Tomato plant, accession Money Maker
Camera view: vertical (180 deg); turntable rotation: 330 degrees
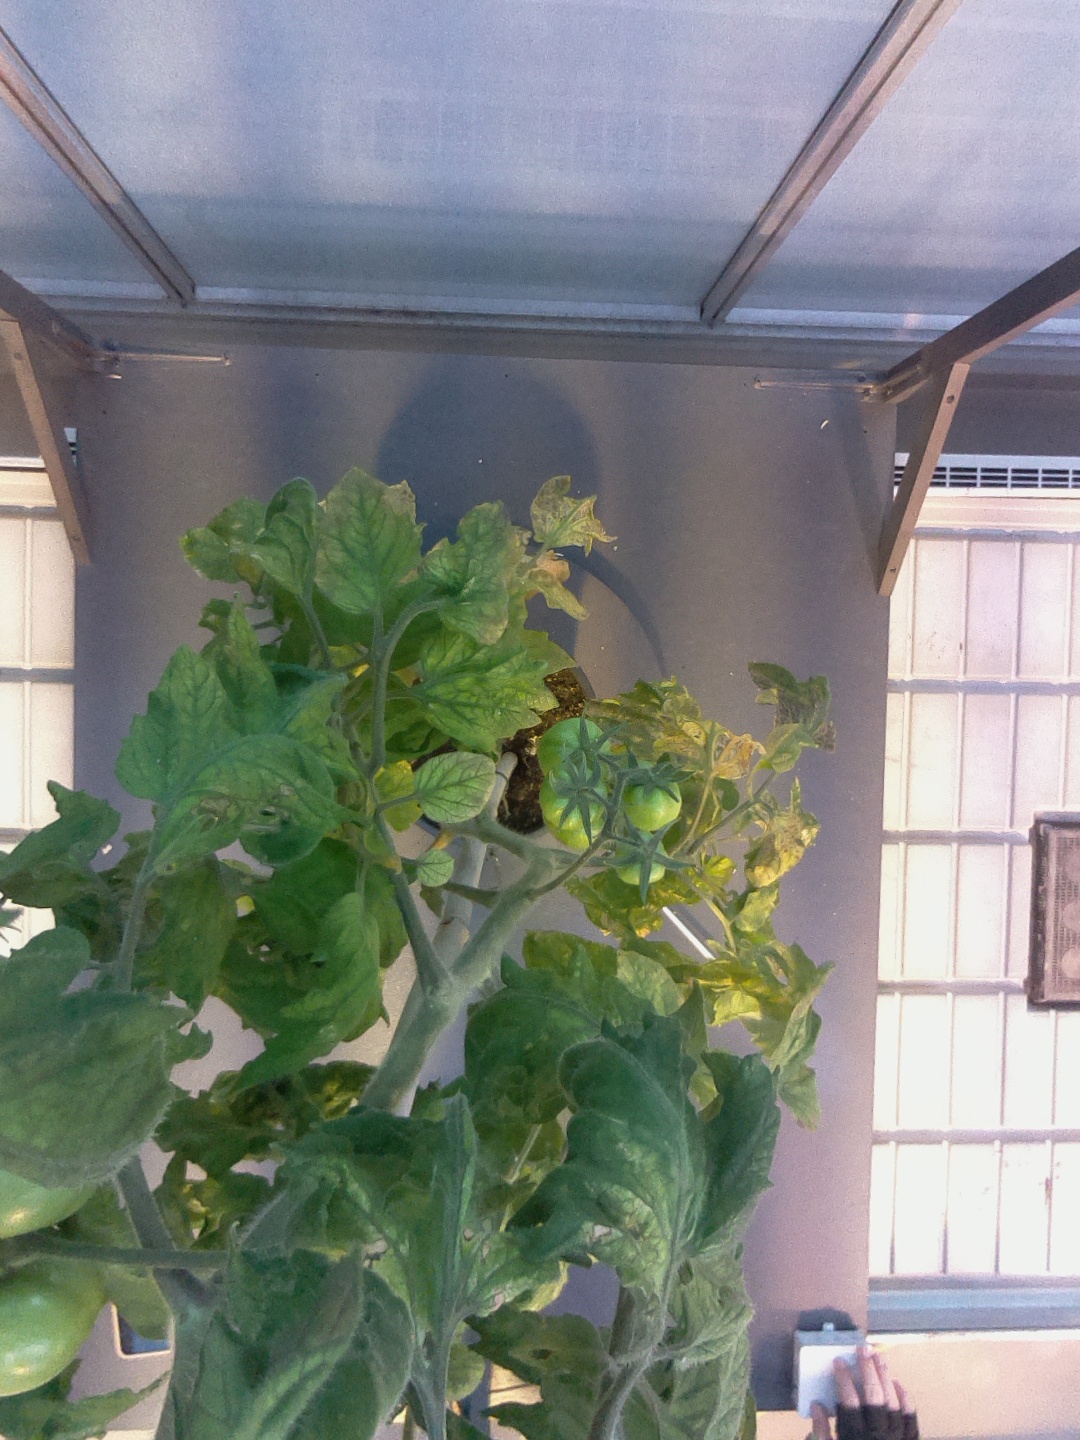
BBCH growth stage 77: 70%-80% of final fruit size